Argo Arbeiter

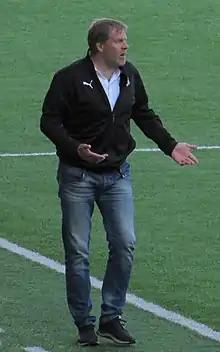
Arbeiter as head coach of KTP in 2019

Argo Arbeiter (born 5 December 1973) is an Estonian football manager and former Estonian international footballer. Currently he is the sporting director of Nõmme Kalju.